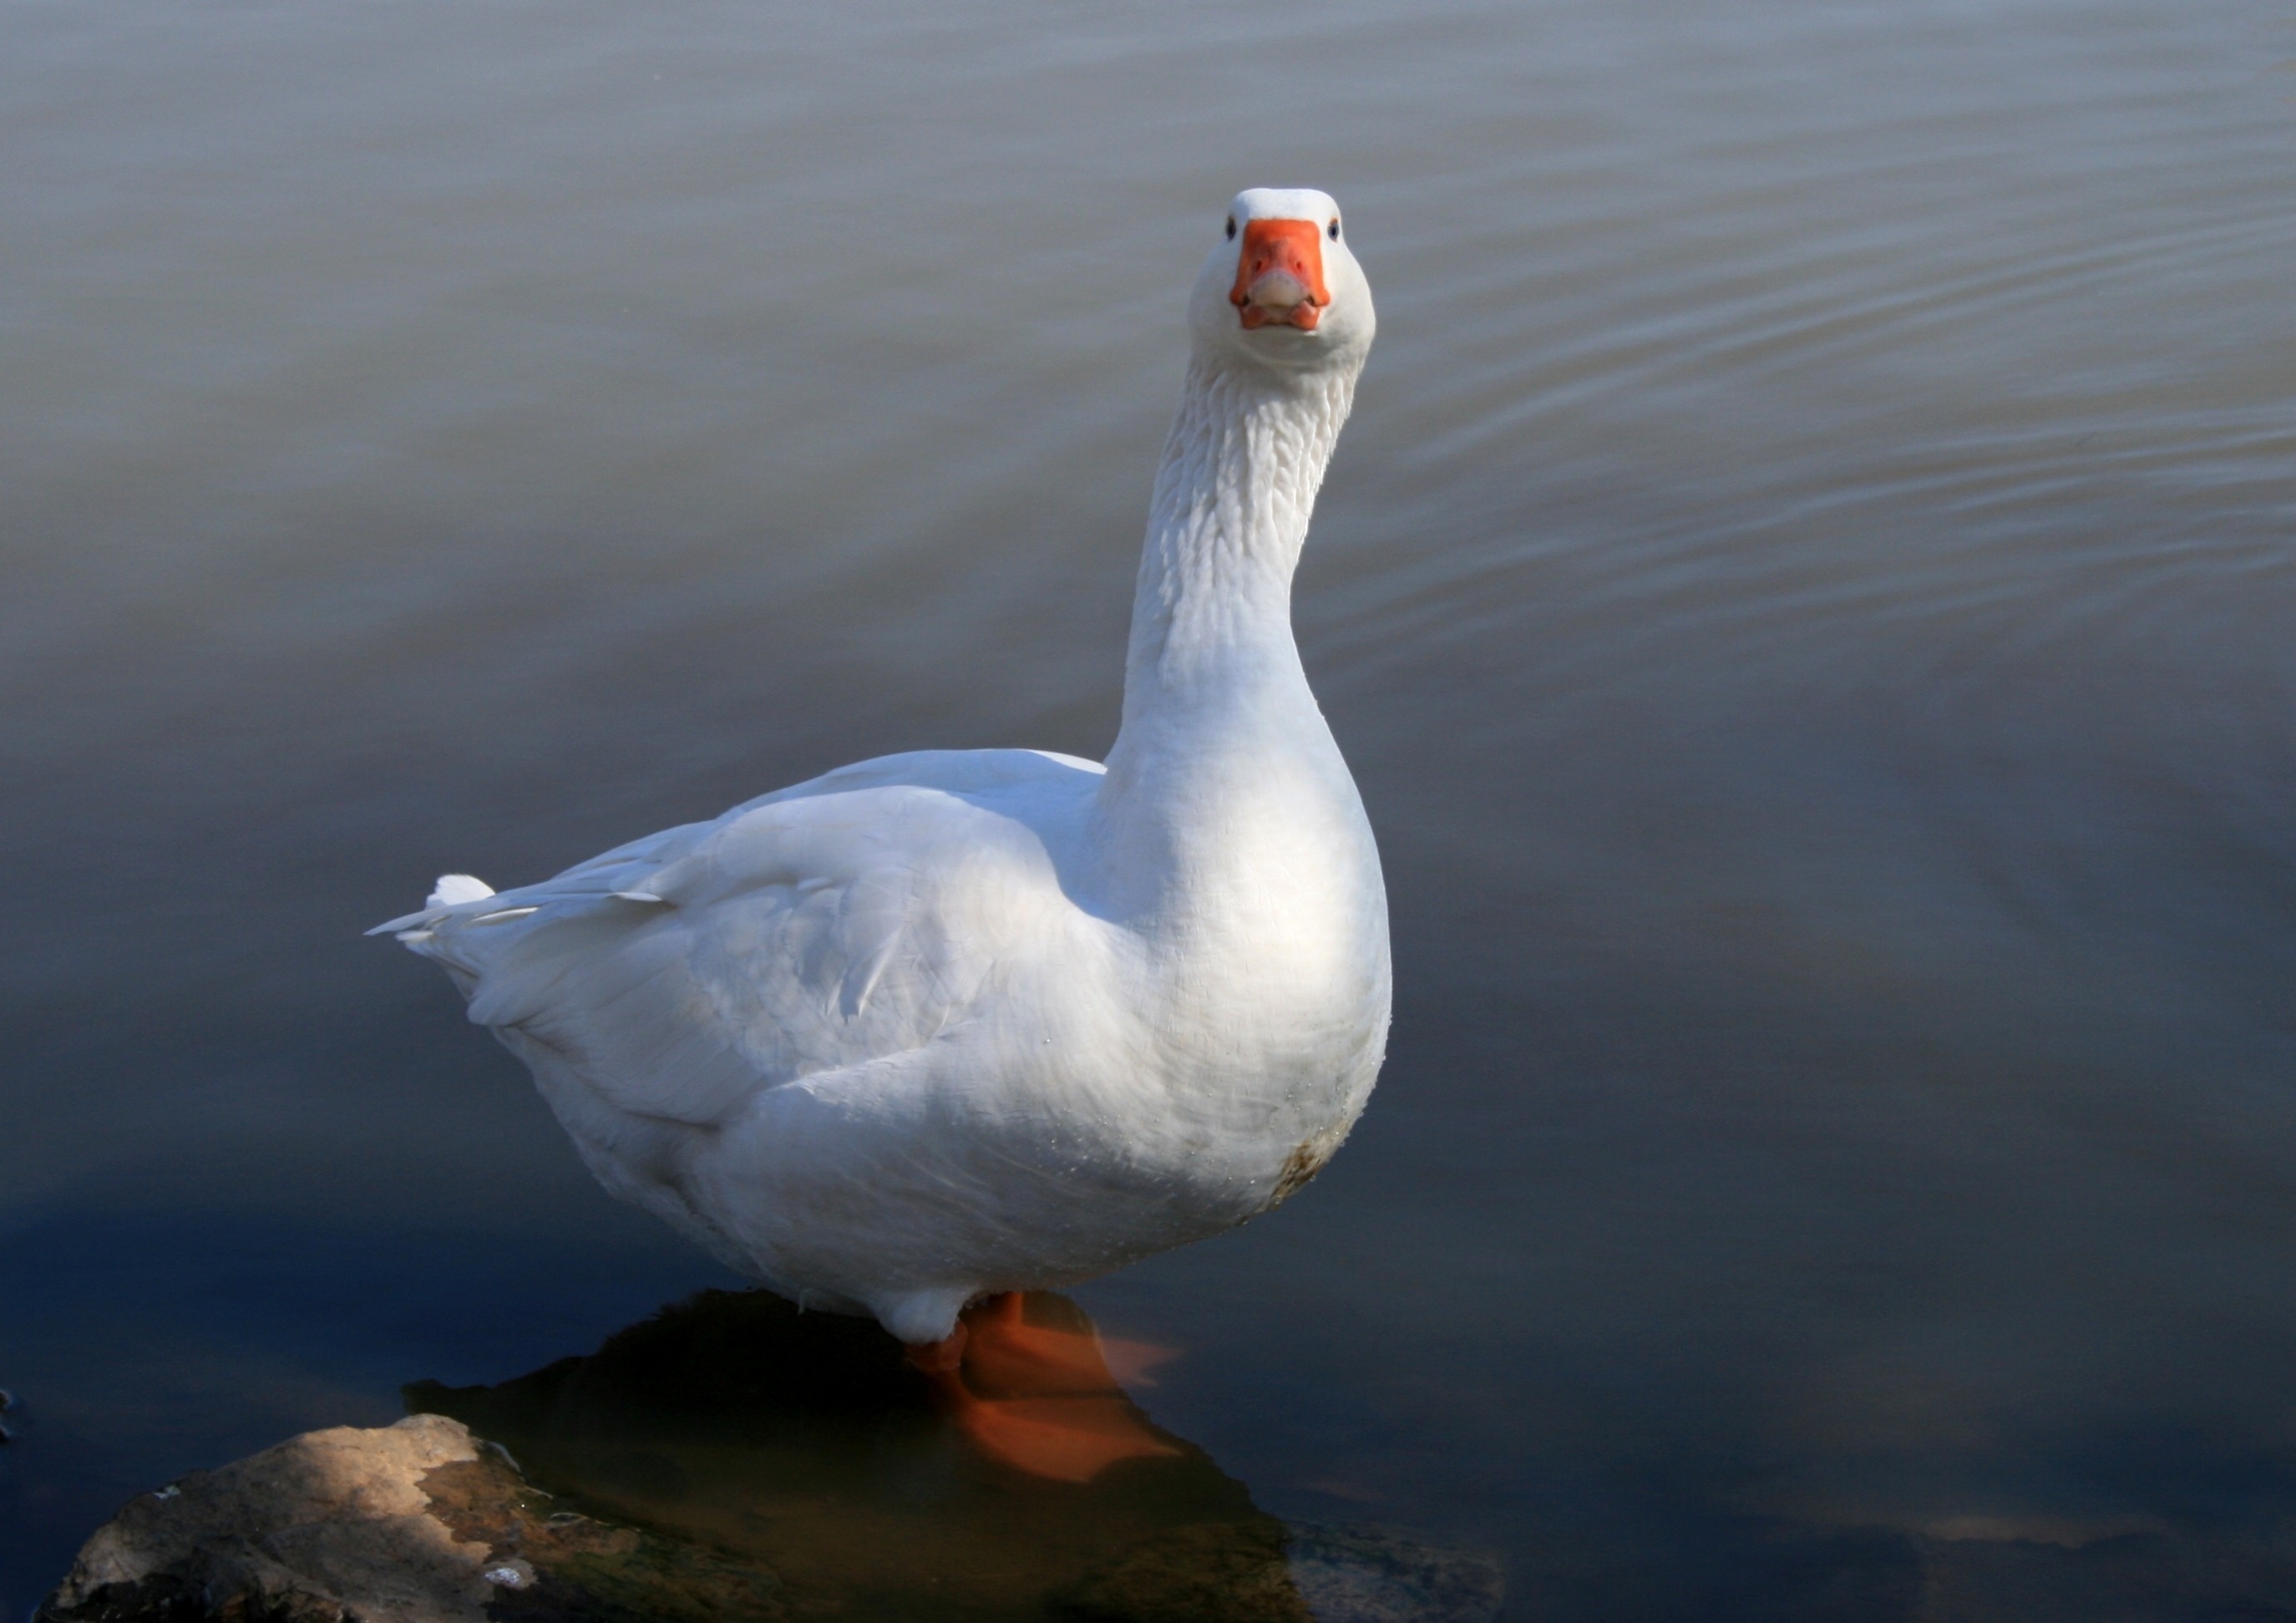
water, bird, wing, pond, reflection, beak, fowl, fauna, swan, goose, vertebrate, waterfowl, water bird, white goose, ducks geese and swans, long necked, beautiful creature, looking straight forward, quizical look